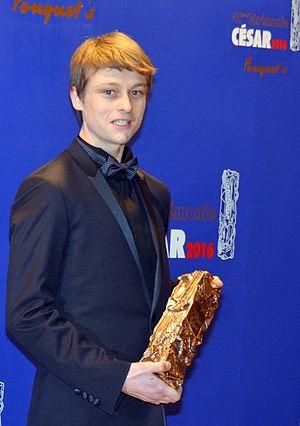
Rod Paradot à la cérémonie des César
La 41ᵉ cérémonie des César du cinéma, organisée par l'Académie des arts et techniques du cinéma, s'est déroulée au théâtre du Châtelet à Paris le 26 février 2016, et a récompensé les films français sortis en 2015. La cérémonie a été présidée par Claude Lelouch et présentée par Florence Foresti.